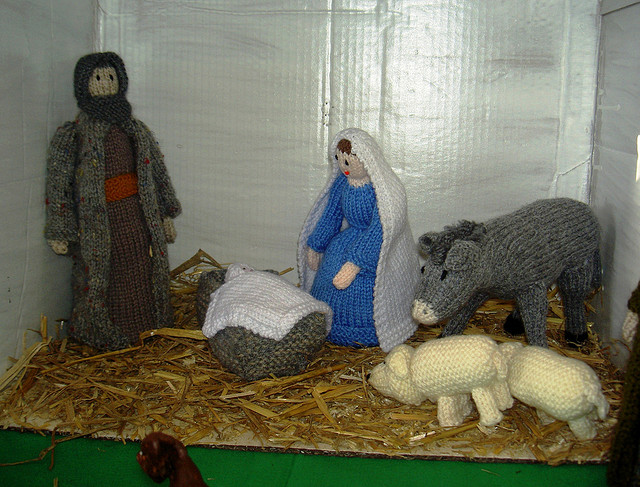
user: Given an image and a question. Answer the question in a short answer. Question: What is the name of this scene? Short Answer:
assistant: nativity